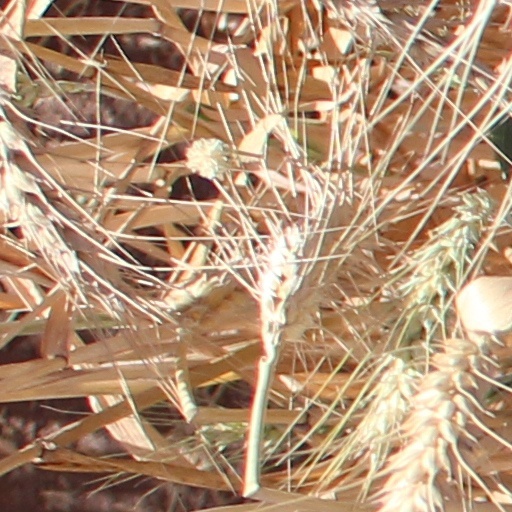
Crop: wheat